David Ferrer

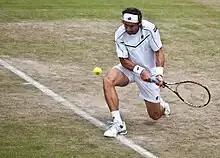
Ferrer at 2011 Wimbledon

At the French Open, Ferrer was seeded seventh. He advanced with easy wins over Jarkko Nieminen, Julien Benneteau, and Sergiy Stakhovsky, before ultimately falling to ninth seed Gaël Monfils in five sets. Due to his round of 16 appearance, Ferrer moved up to no. 6 in the world. Ferrer then took a month off before traveling to London to play in the 2011 Wimbledon Championships, as the seventh seed. He defeated Benoît Paire and Ryan Harrison in five sets. He then defeated Karol Beck in straight sets to advance to the round of 16. However, he fell to eventual semifinalist Jo Wilfried Tsonga.